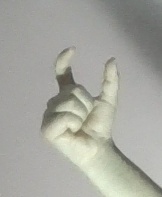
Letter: nun